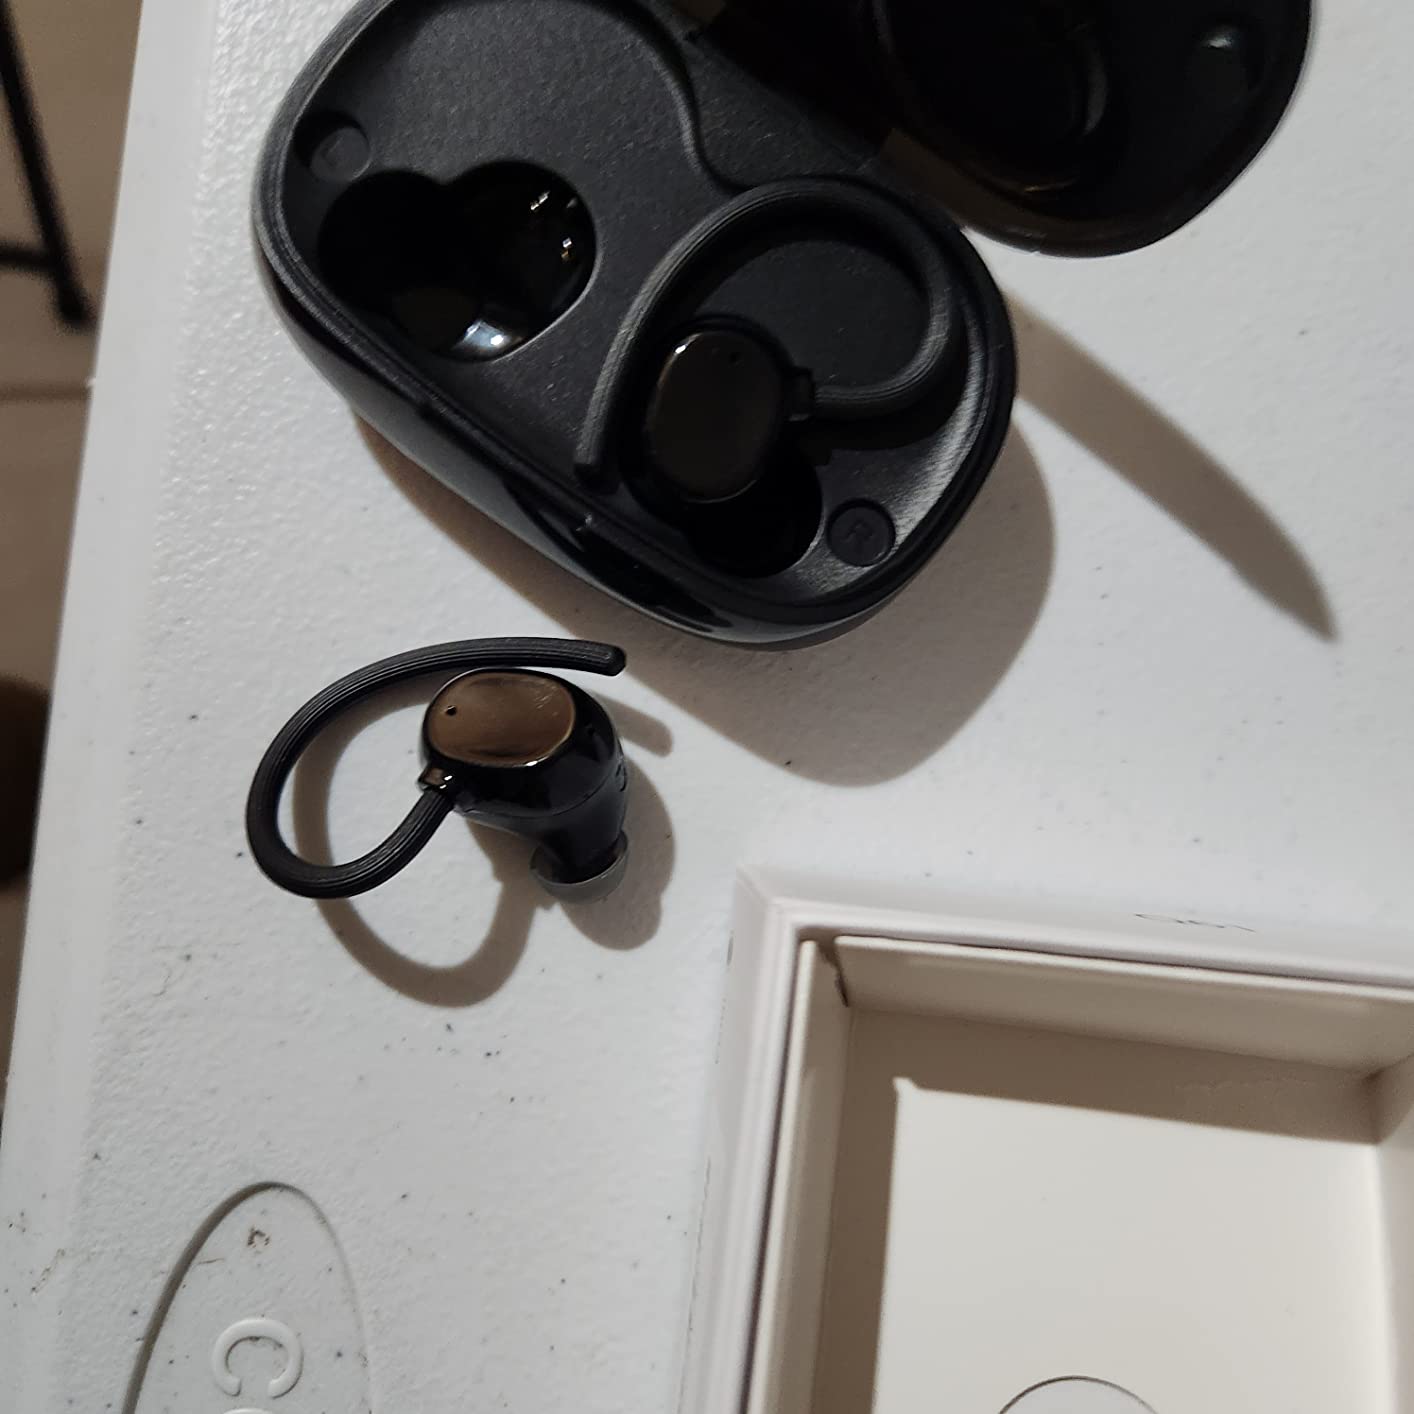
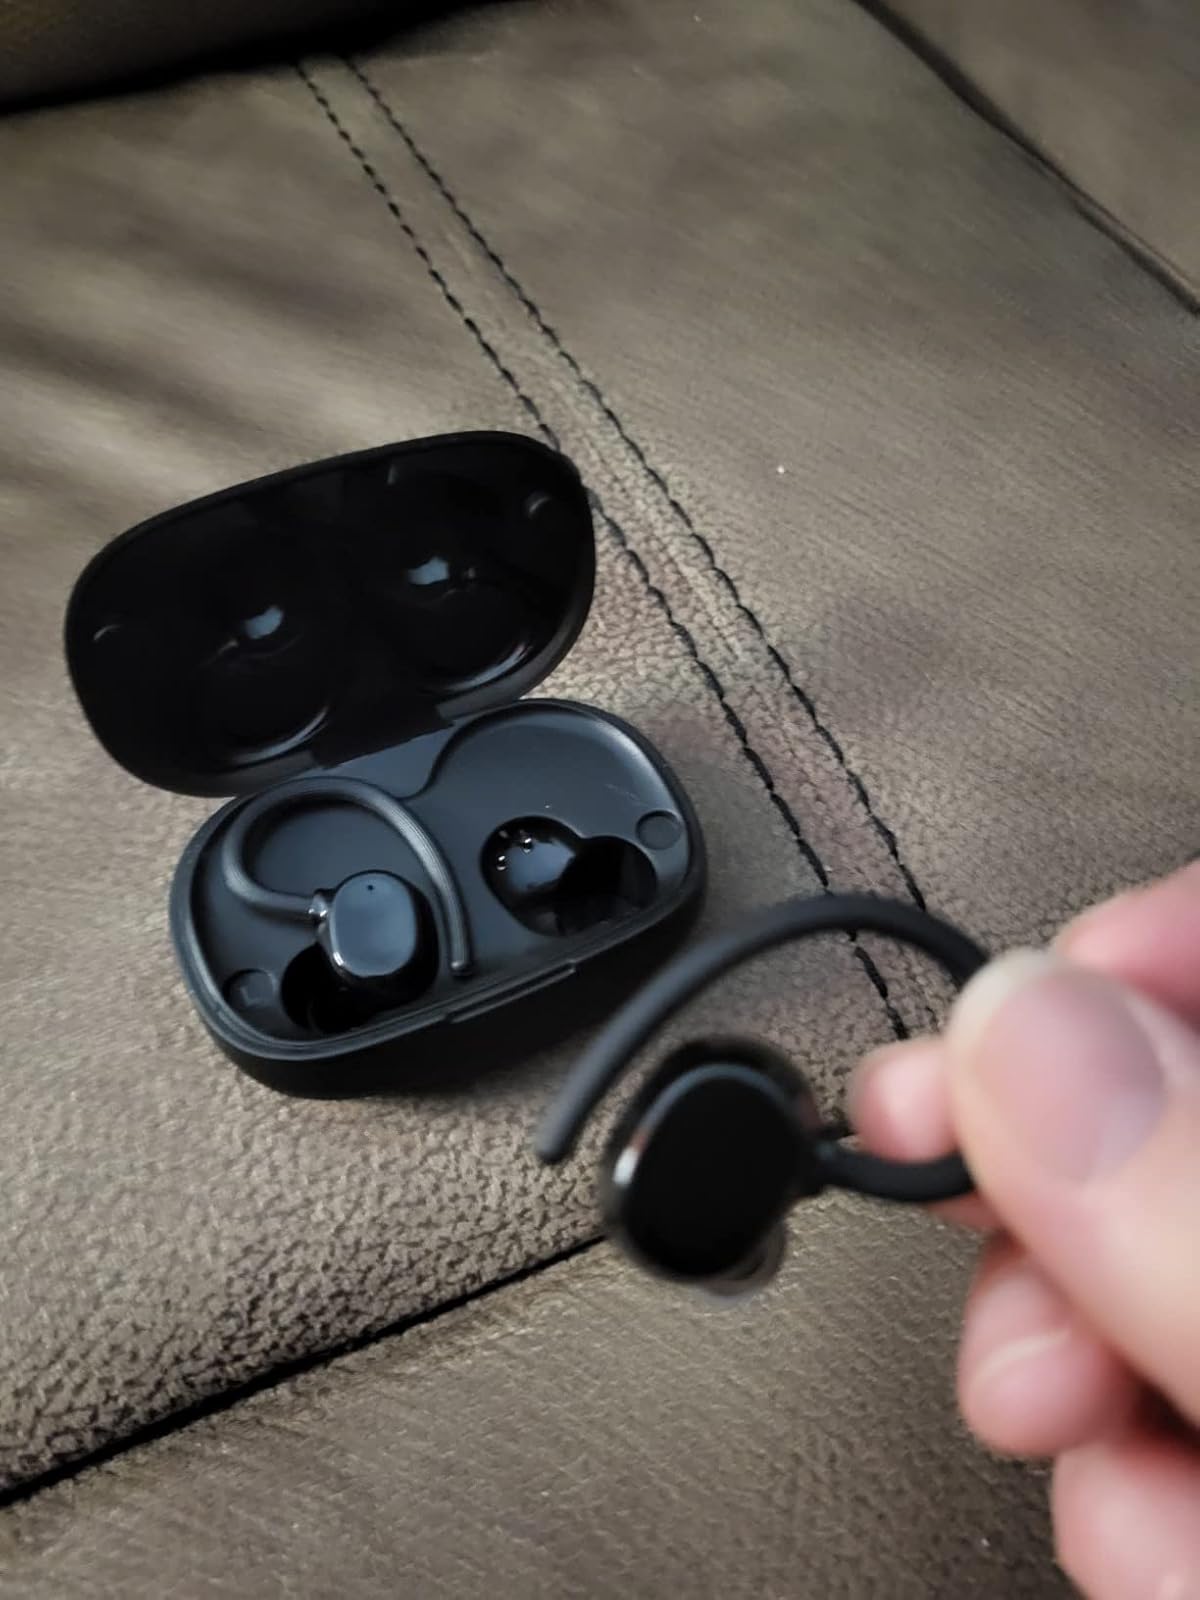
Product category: earbuds
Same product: yes